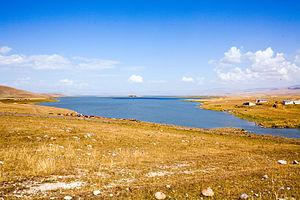
Le pachalik ou eyalet de Tchildir est un eyalet de l'Empire ottoman, dans le nord-est de l'Anatolie, qui a existé de 1578 à 1845. Son territoire est aujourd'hui partagé entre la Géorgie et la Turquie.